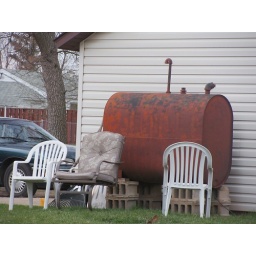
Big red water tank - by Me